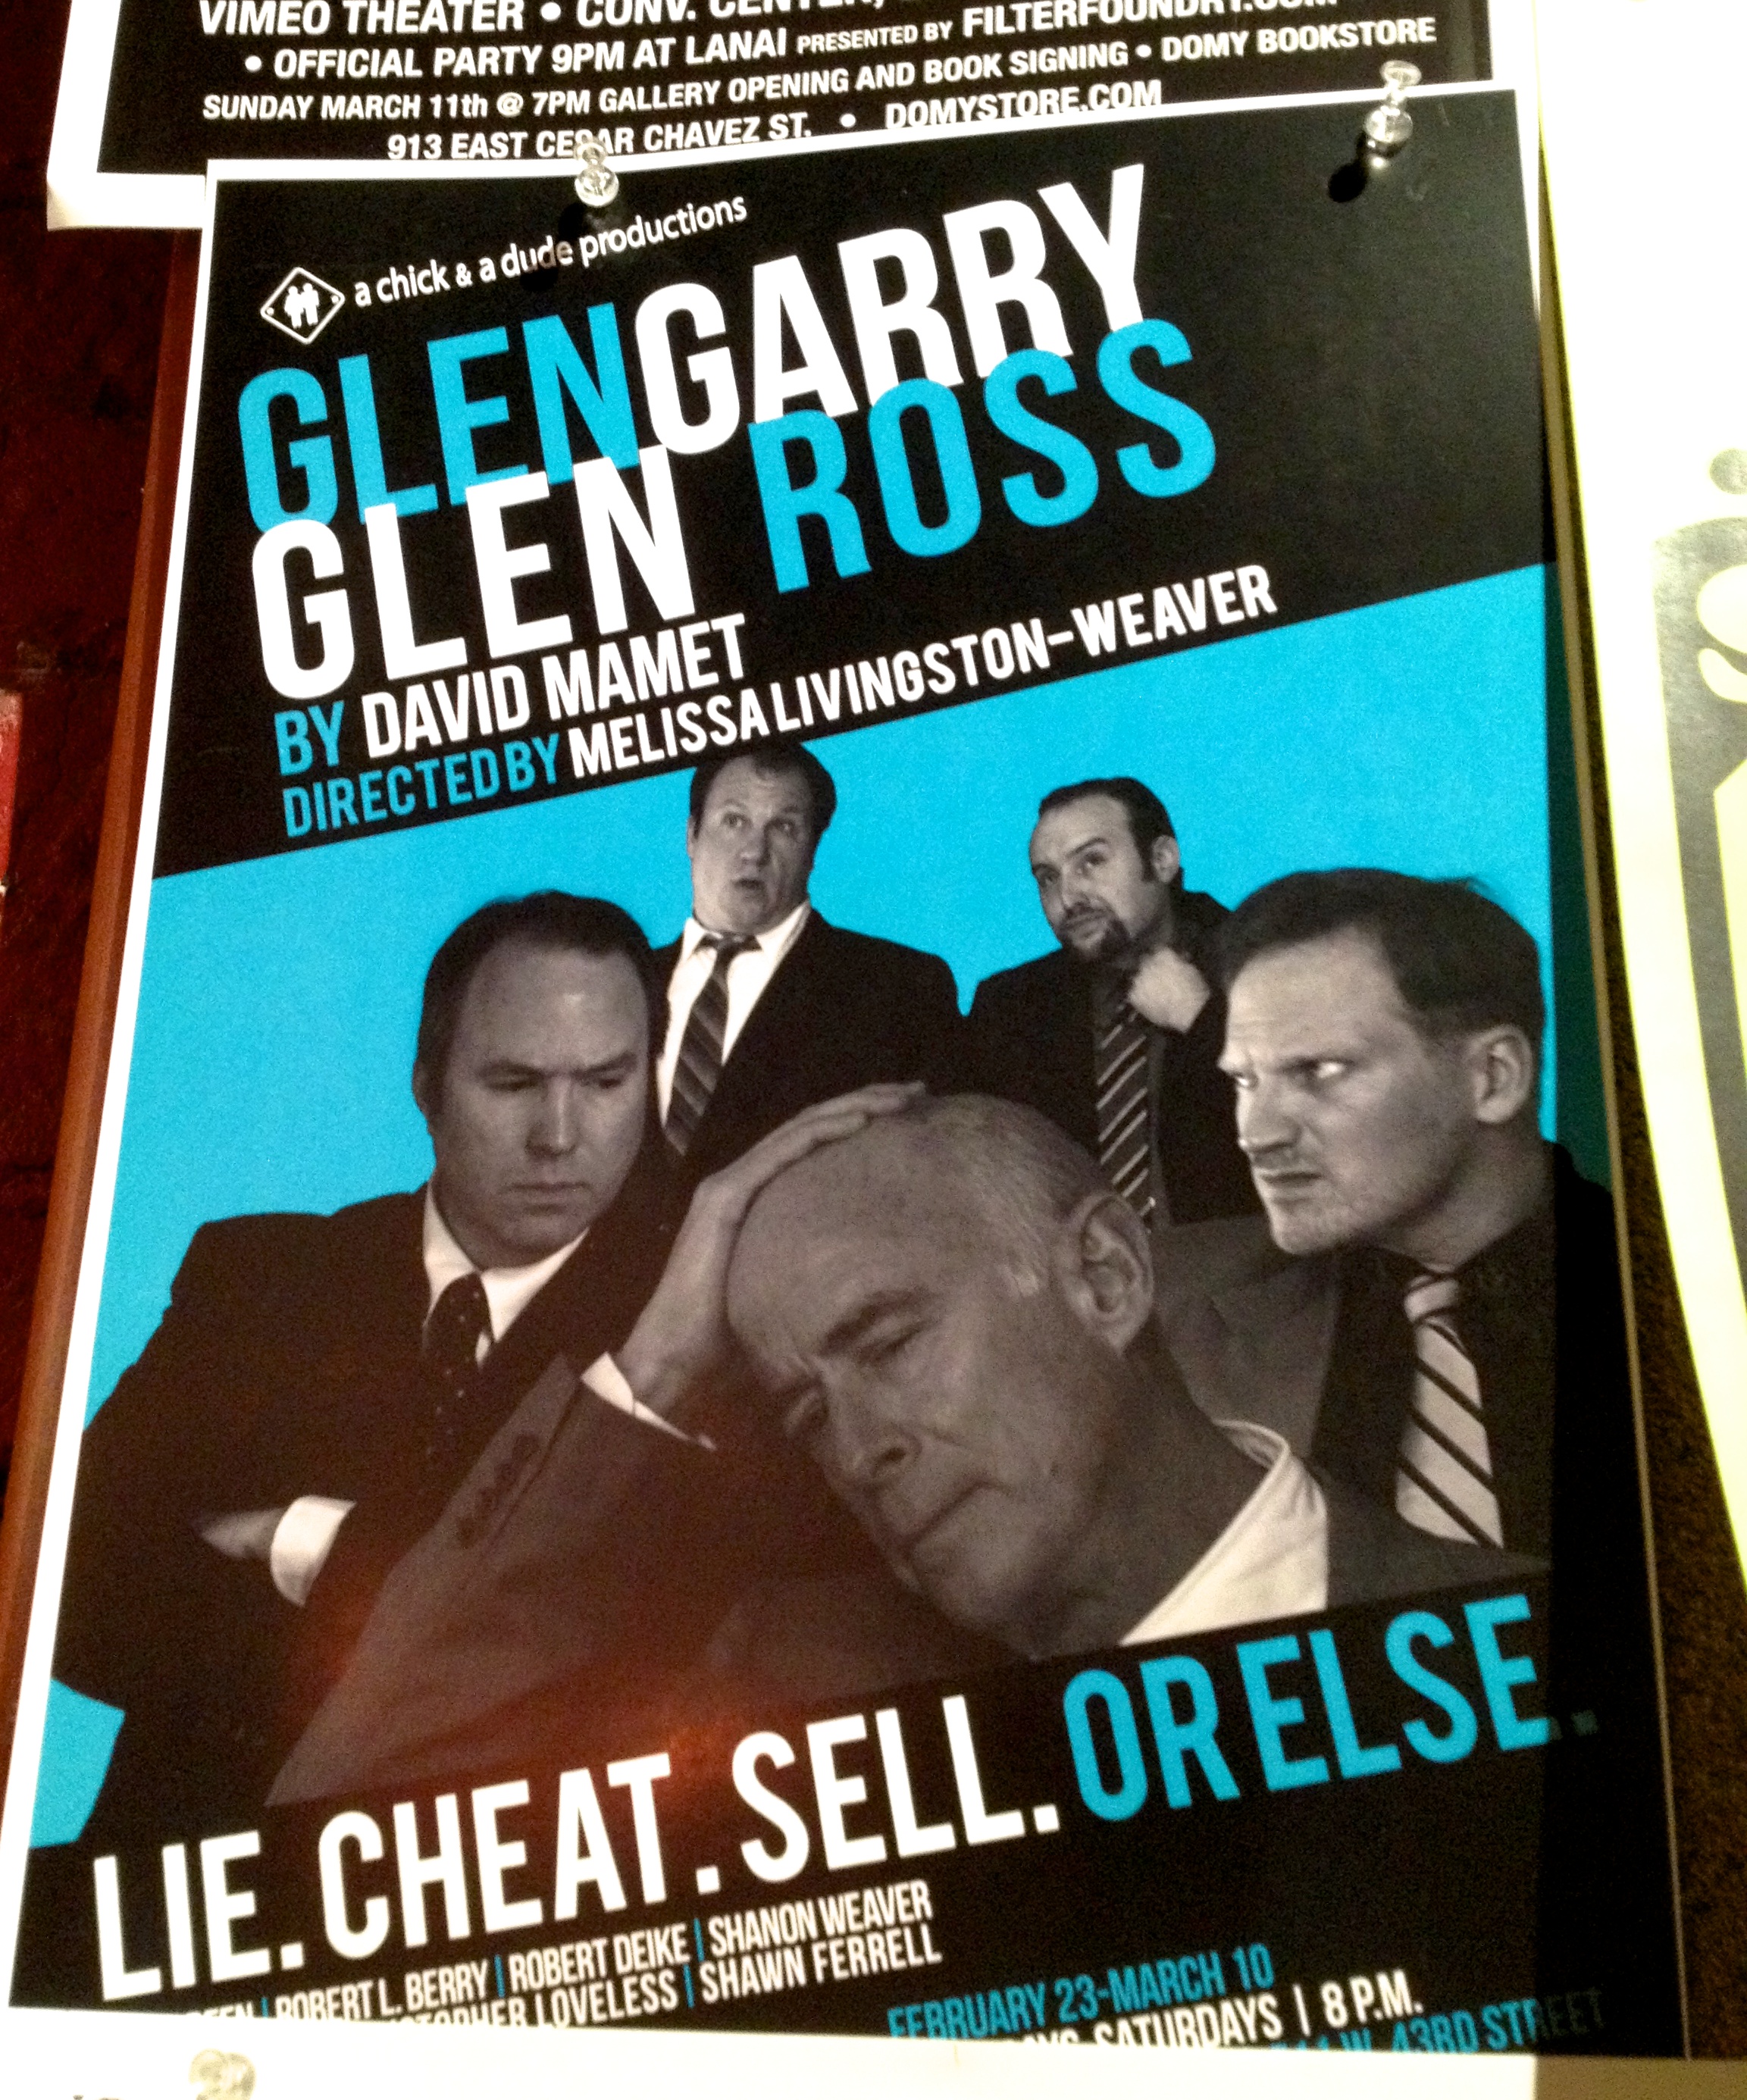
advertising, brand, poster, album cover